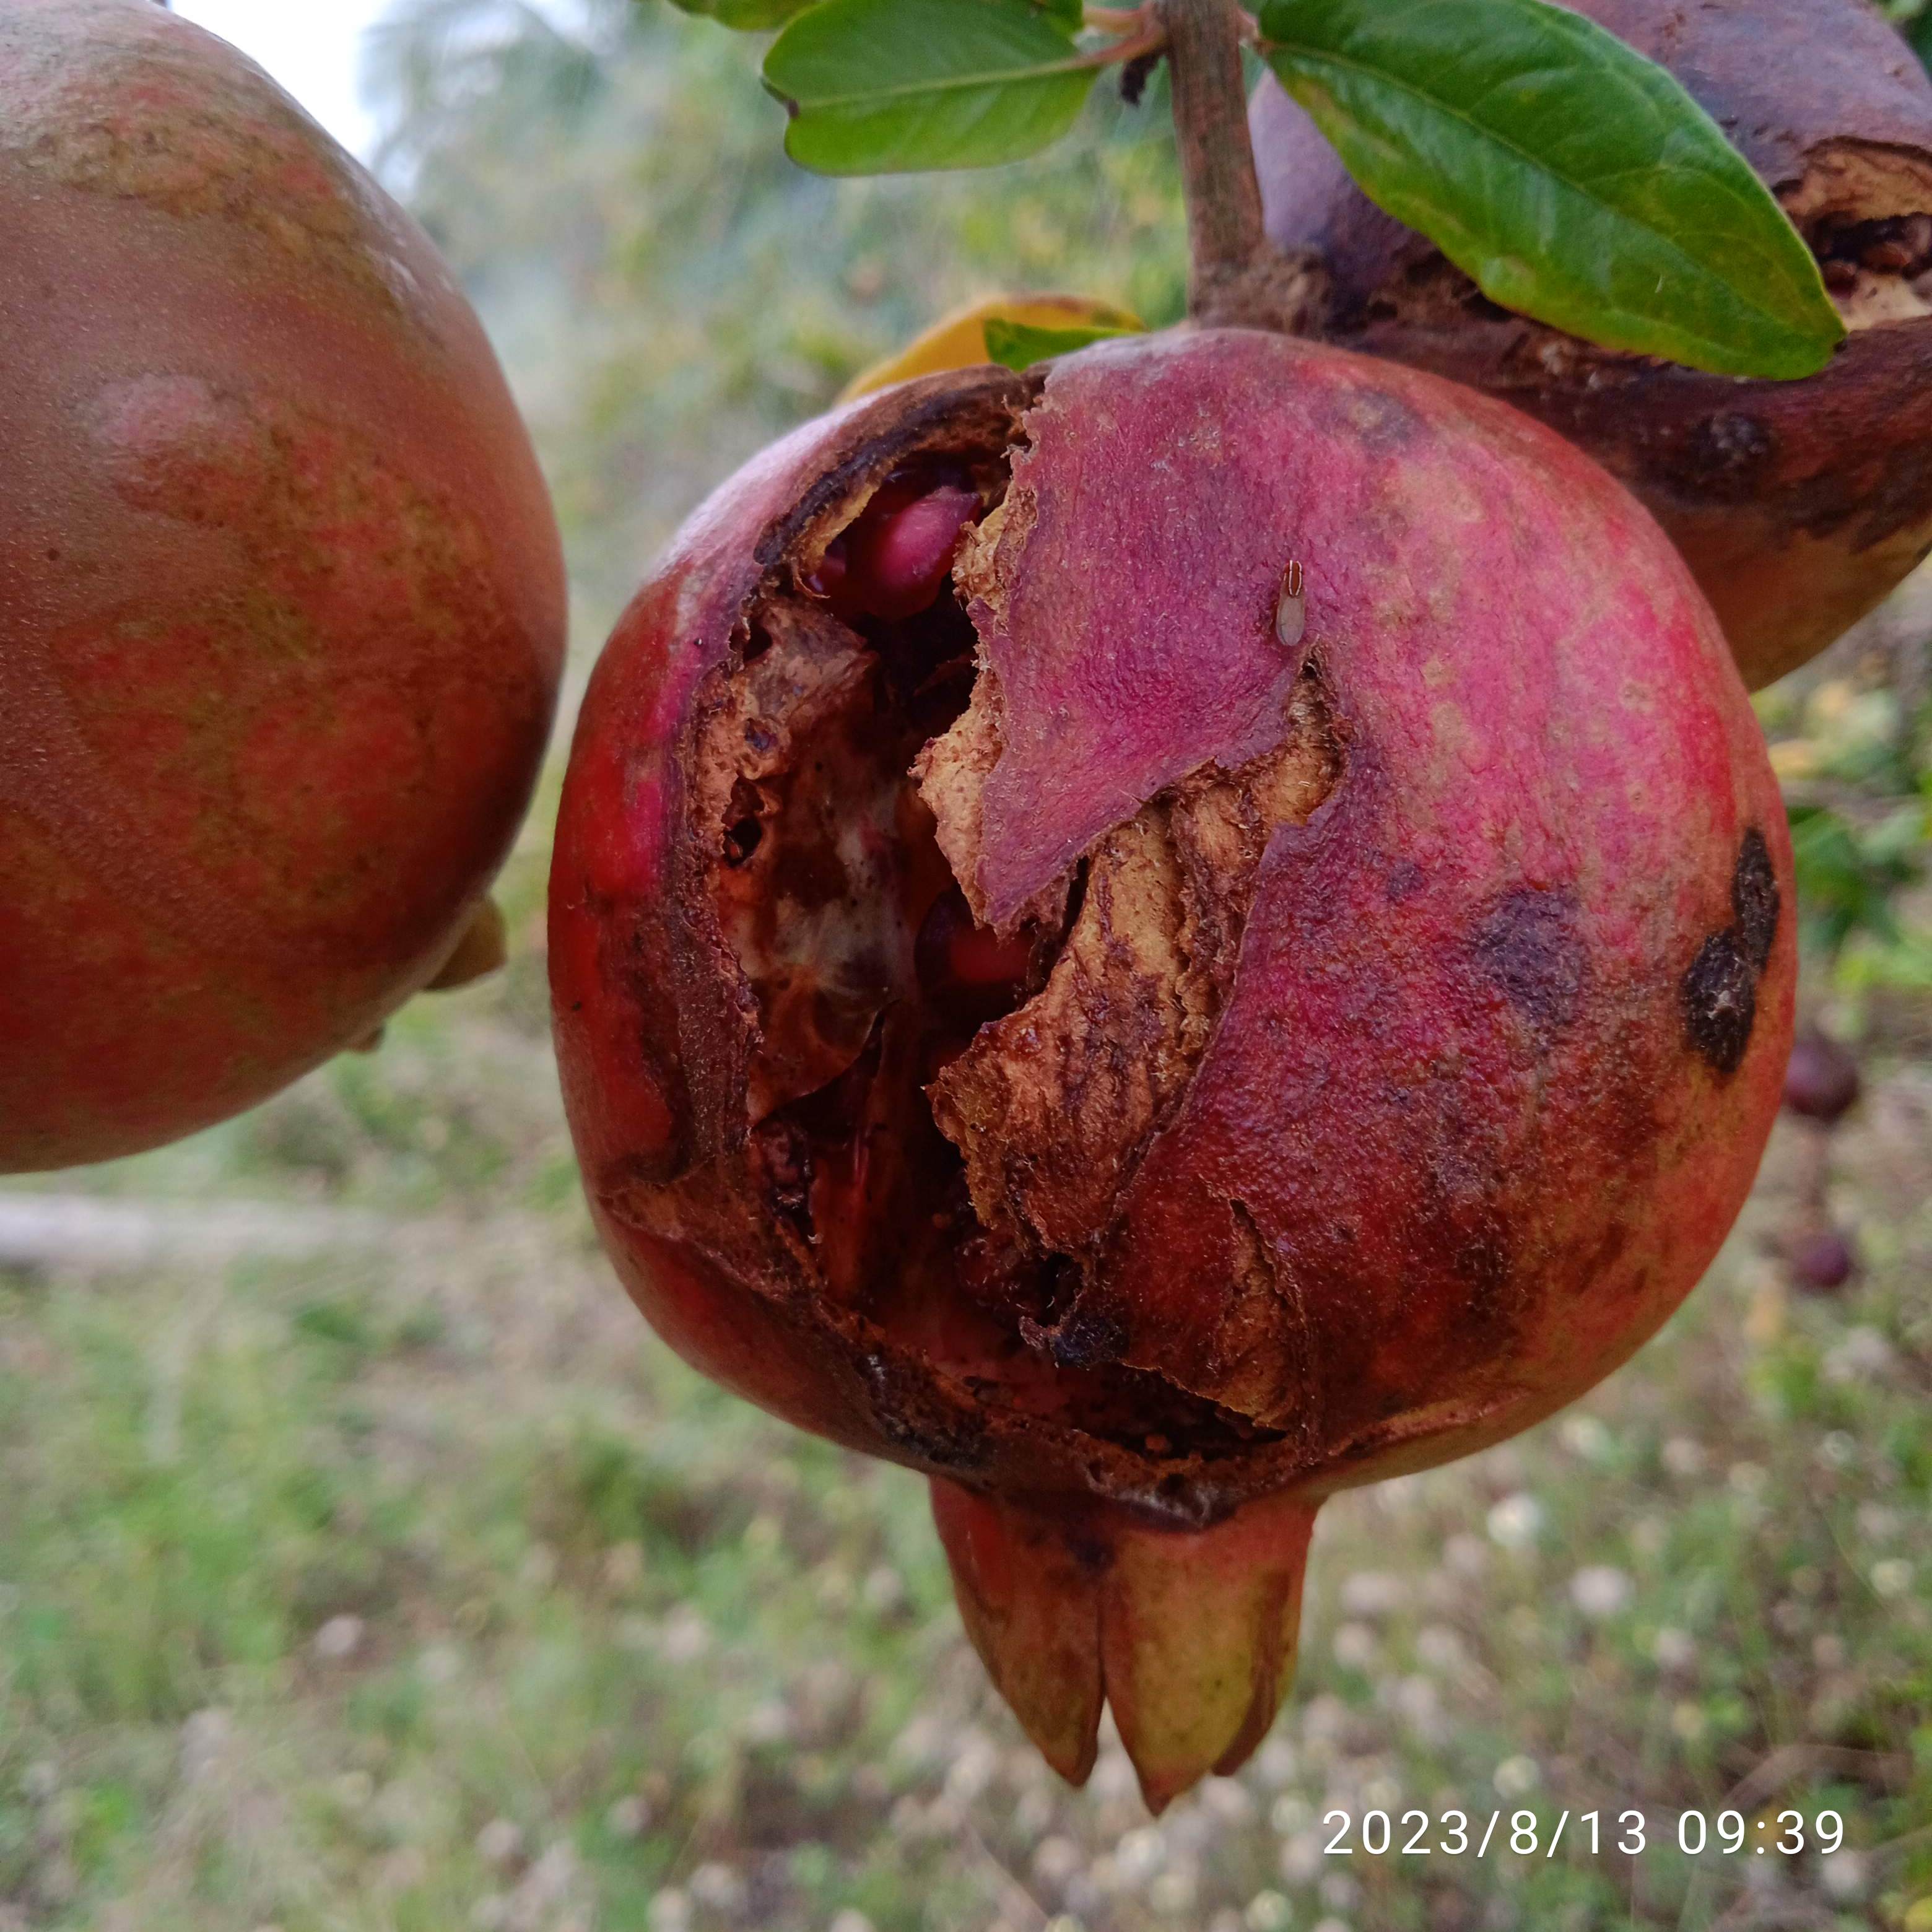
Label: Bacterial_Blight